Maria Coventry, Countess of Coventry

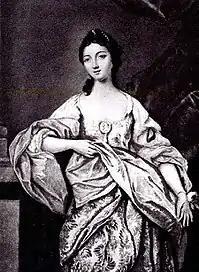
The Countess of Coventry

Maria Coventry, Countess of Coventry ("née" Gunning; 15 August 1732 – 30 September 1760) was an Irish beauty and London society hostess during the reign of King George II. She died at a young age due to lead poisoning from toxins in her beauty regimen.